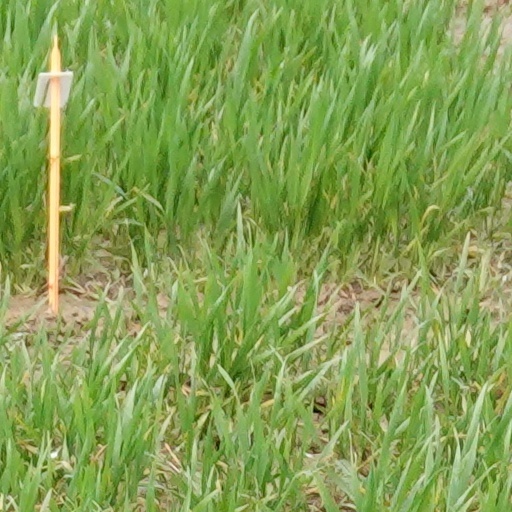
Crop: wheat